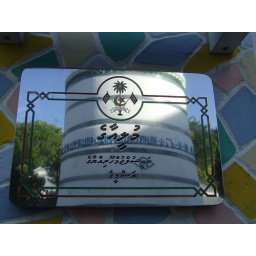
Entrance to presidents office with plaque and reflection of calling tower in background